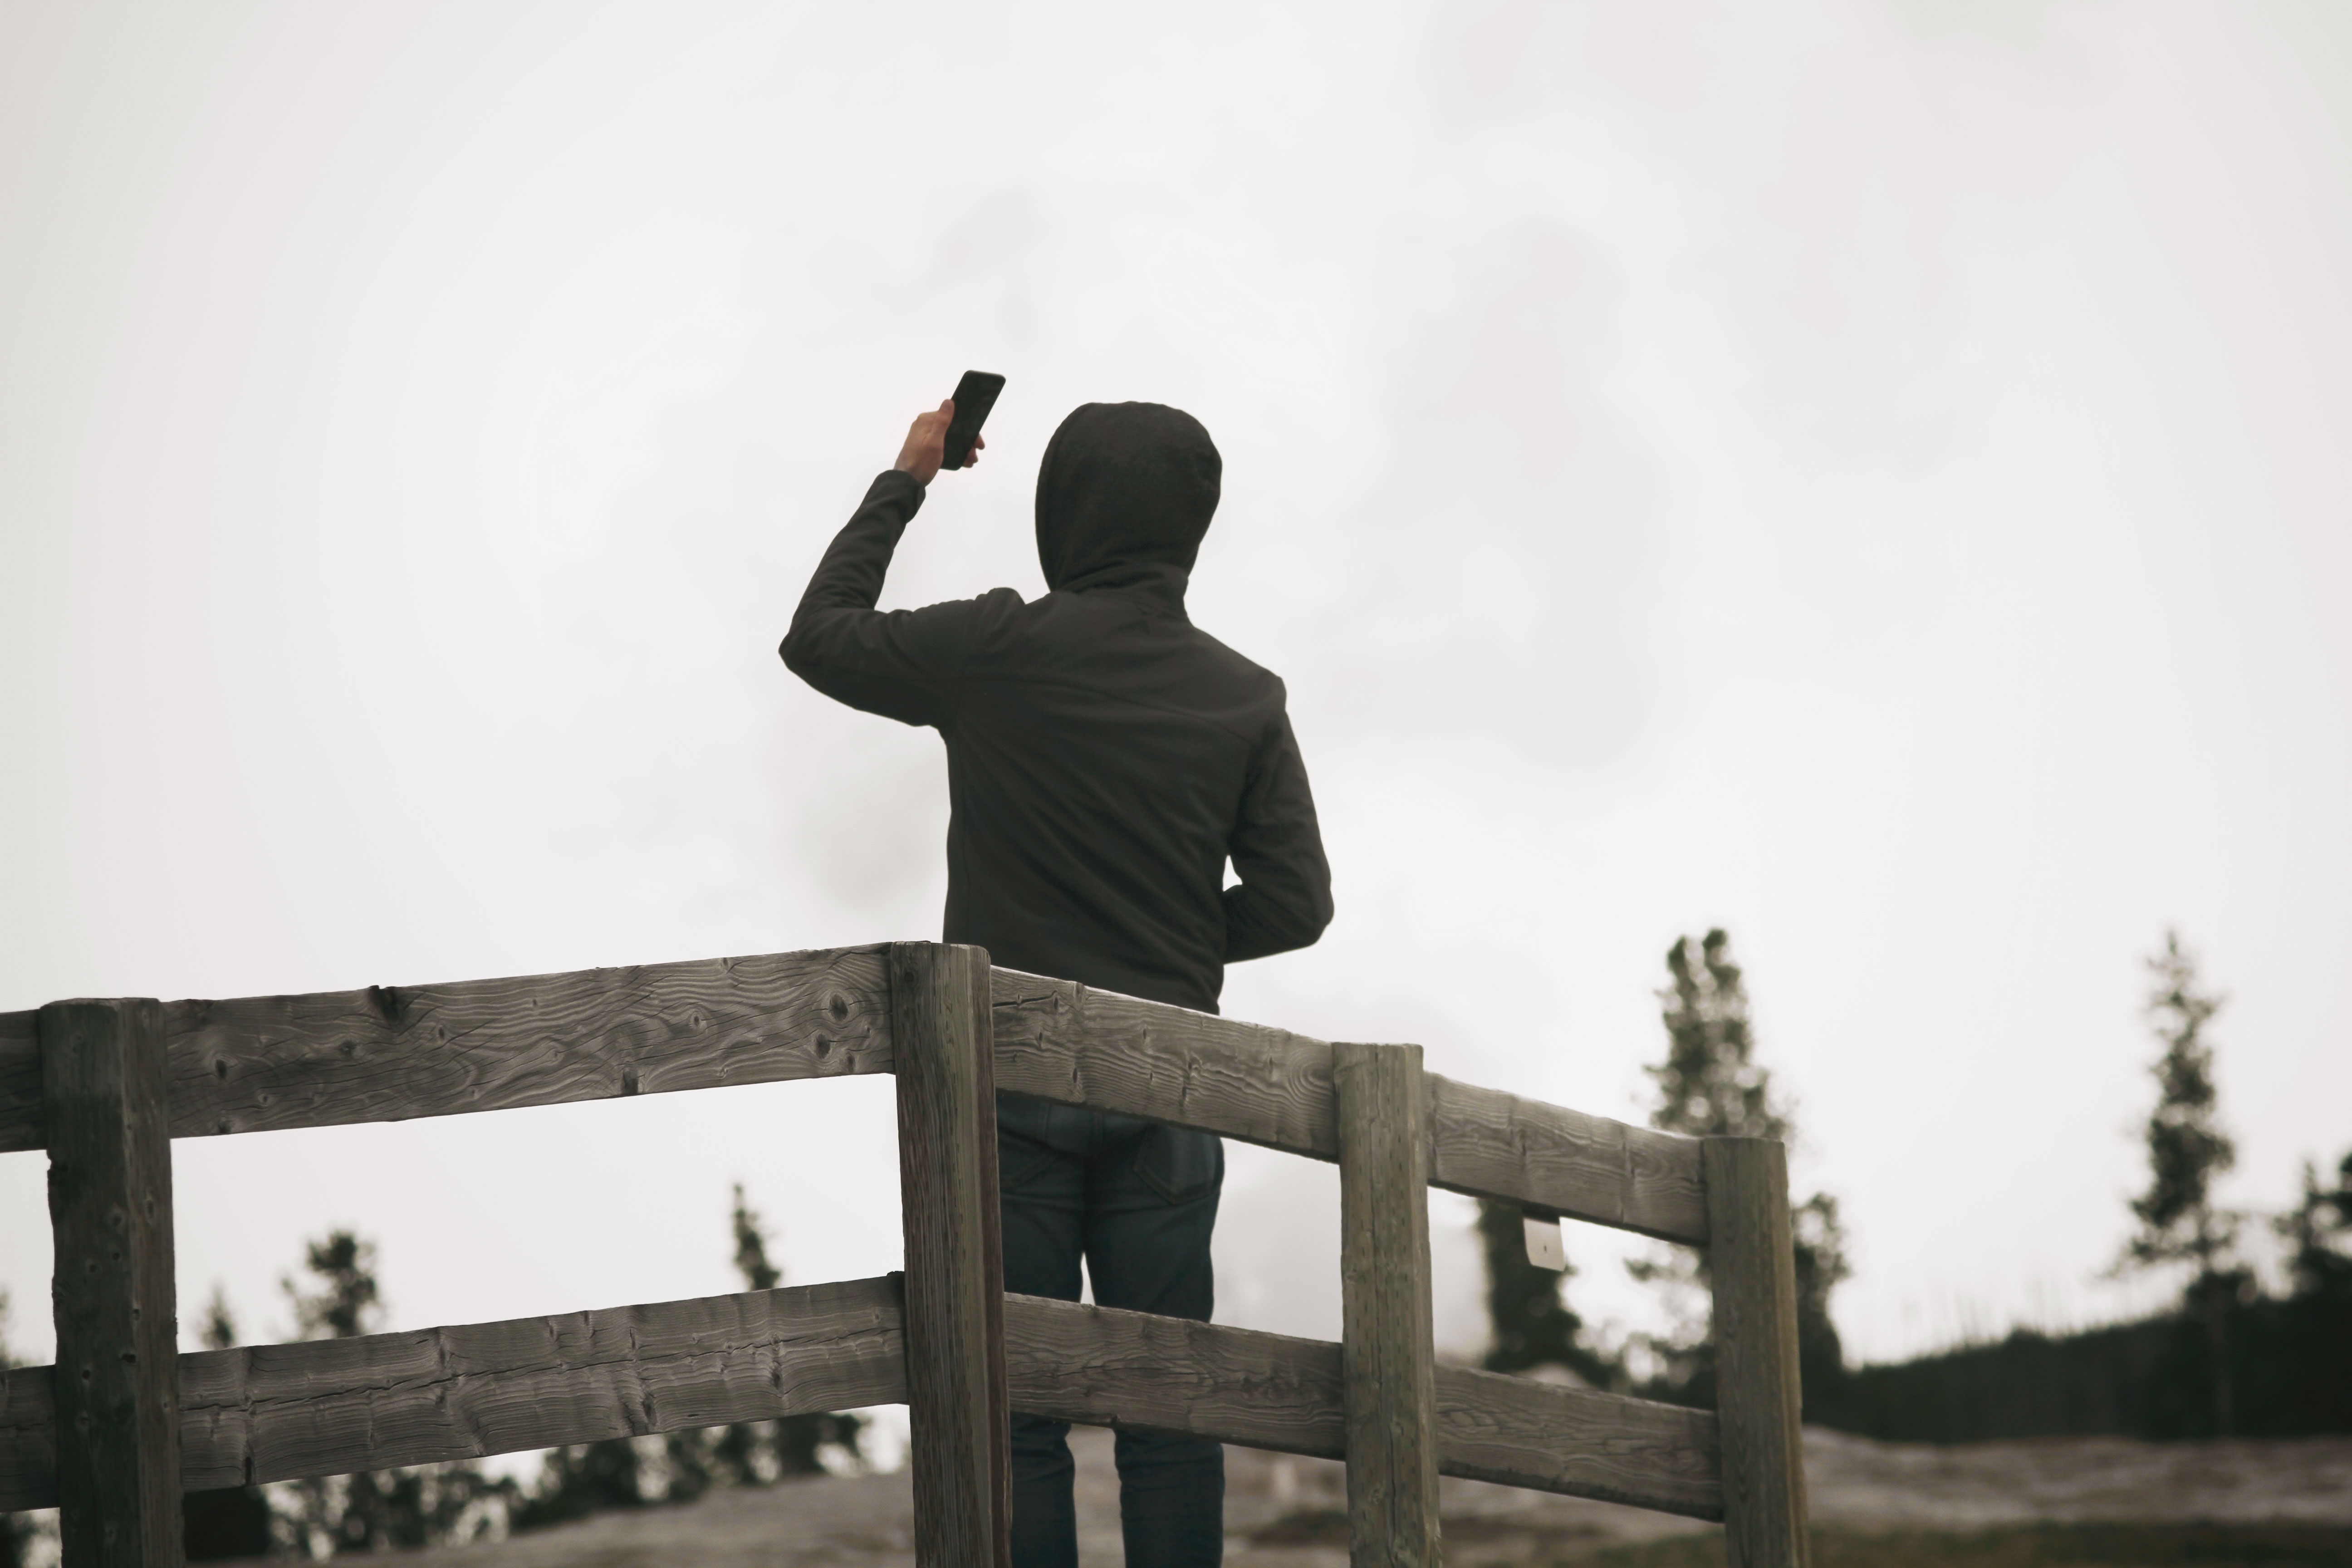
photography, sitting, black, photograph, image